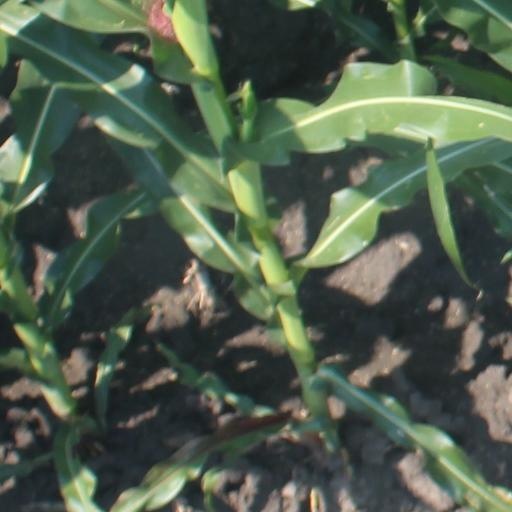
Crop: maize; corn